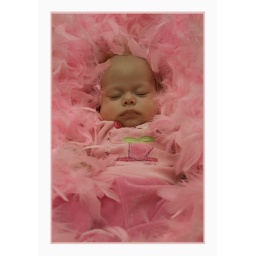
Little girl in pink